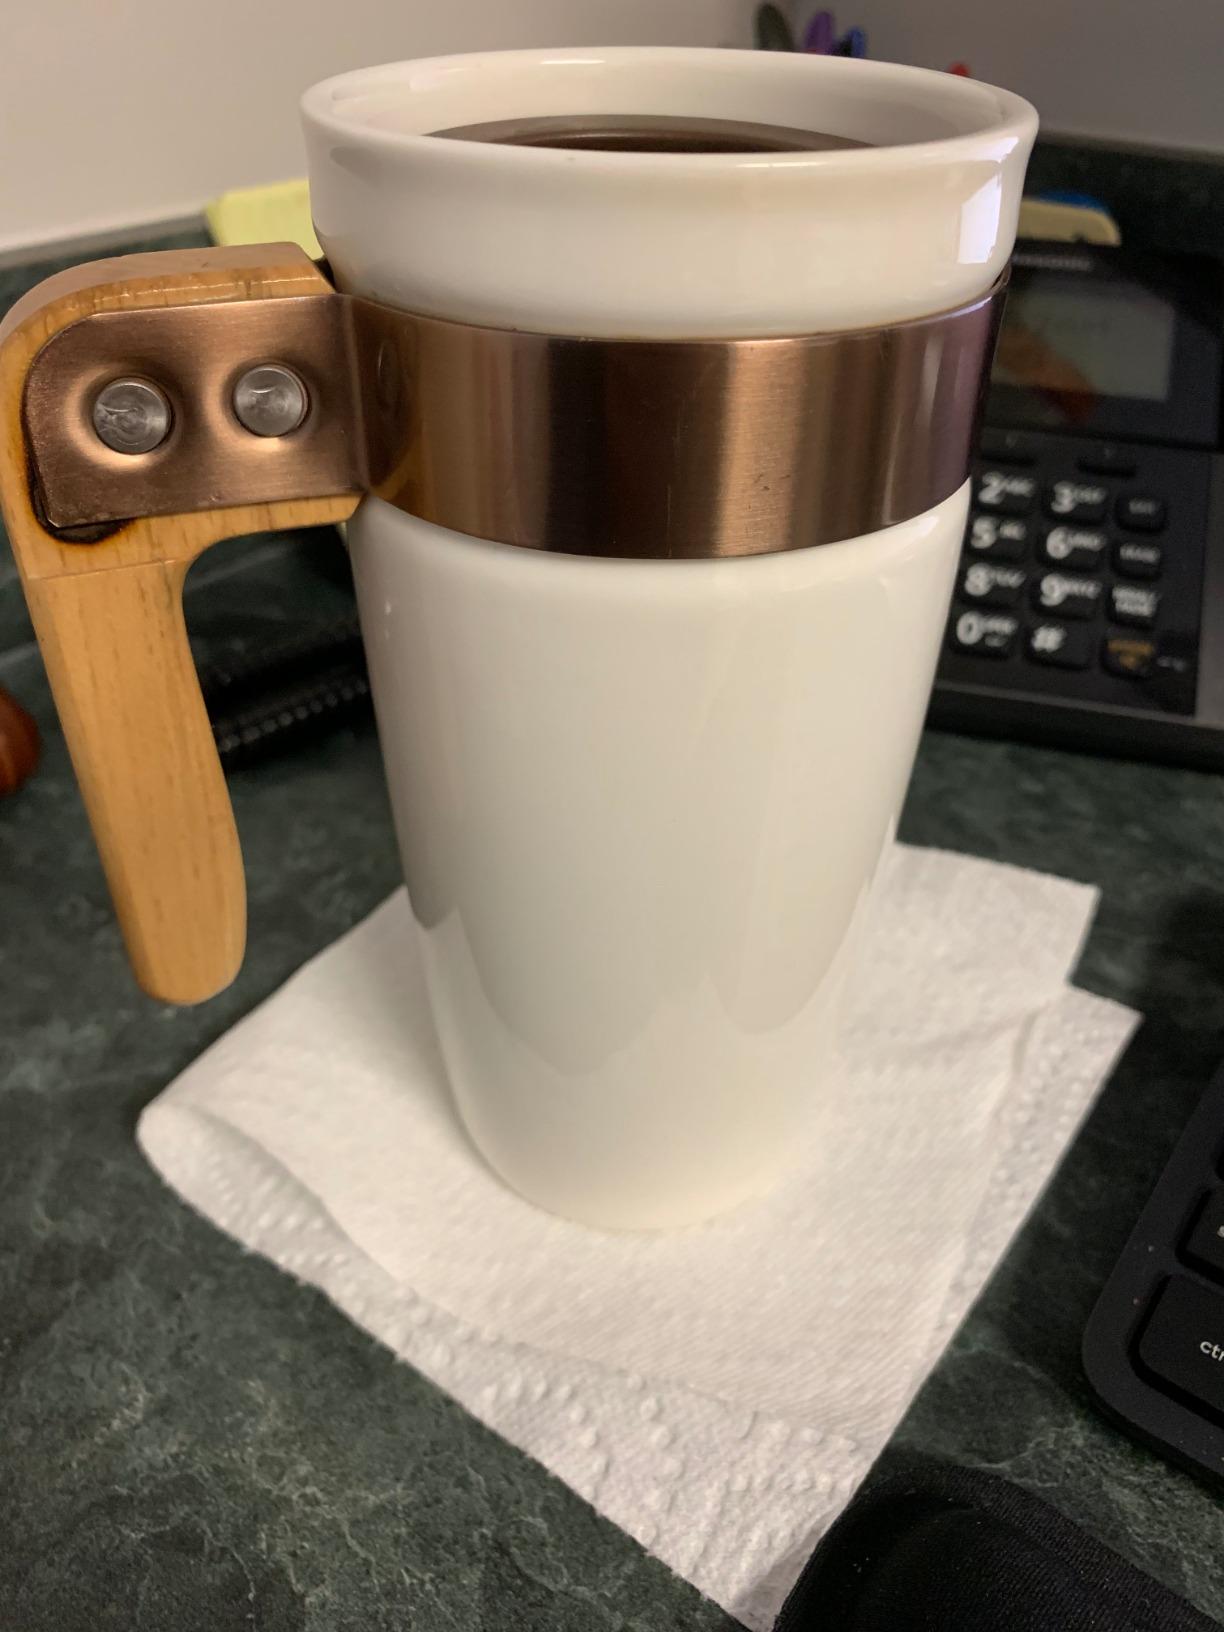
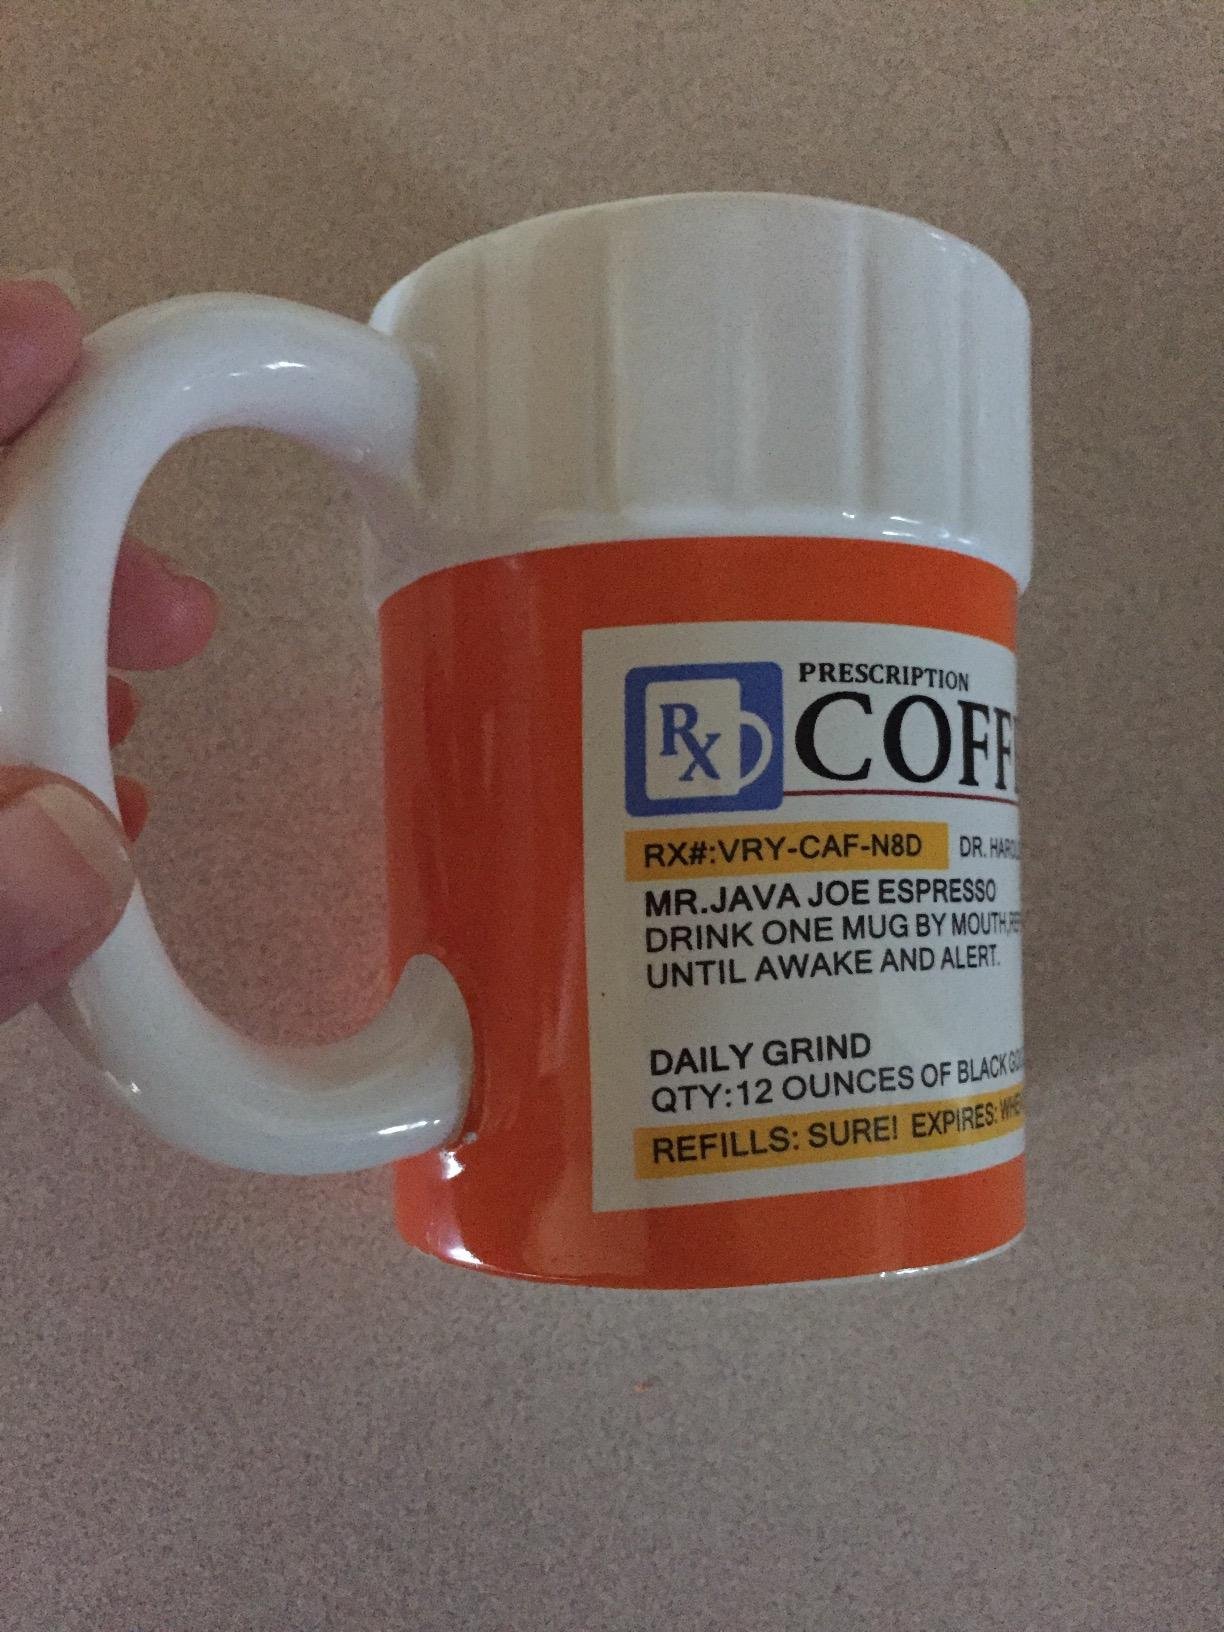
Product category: items_mug
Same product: no